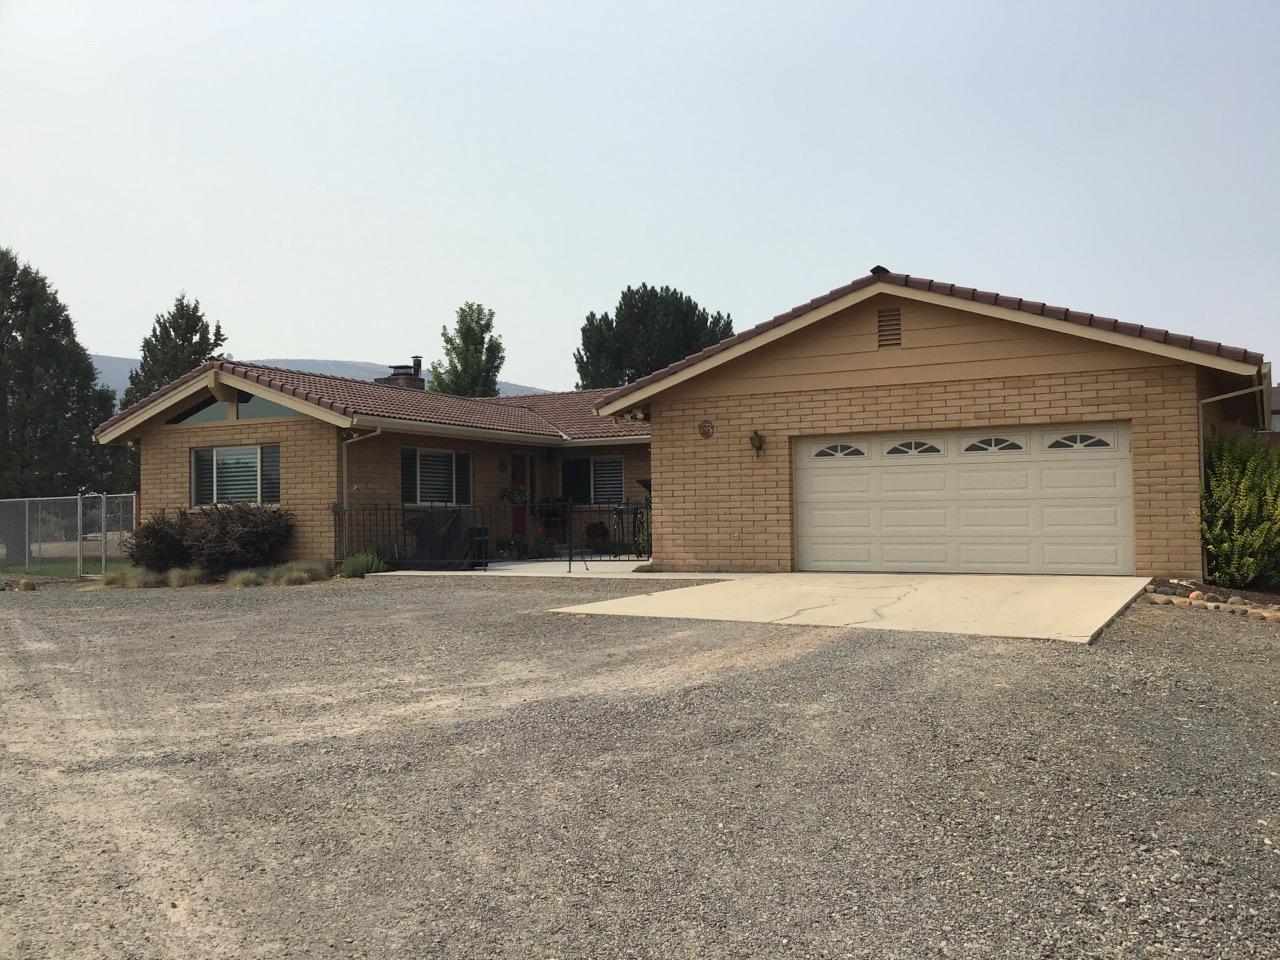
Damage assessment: no_damage